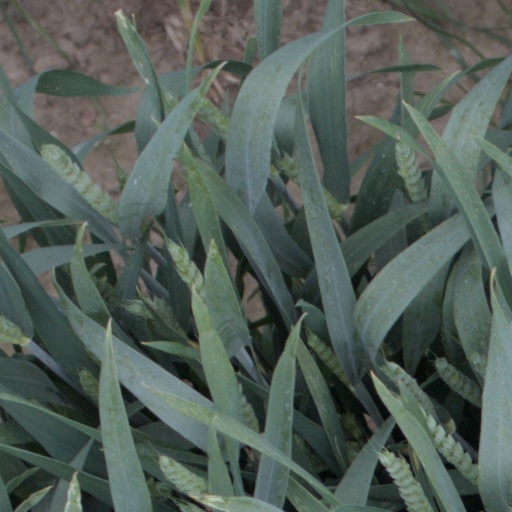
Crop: wheat